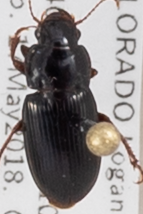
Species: Harpalus desertus
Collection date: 2018-05-17
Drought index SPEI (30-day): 0.814
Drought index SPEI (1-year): -0.674
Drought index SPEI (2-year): -0.184